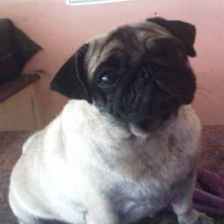
Species: dog
Breed: pug